Newport, Bellevue

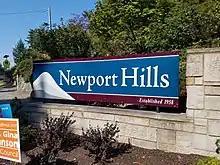
Newport Hills neighborhood sign in Bellevue, Washington

Newport is a neighborhood in Bellevue, Washington. It comprises the Newport Shores district along the Lake Washington shore, and the Newport Hills/Lake Heights areas east of Interstate 405.